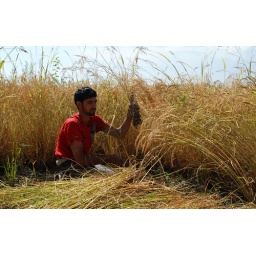
Srinagar Farmers beating paddy plants to separate grains in a field on the outskirts of Srinagar on Saturday PHOTO Mehrajbht